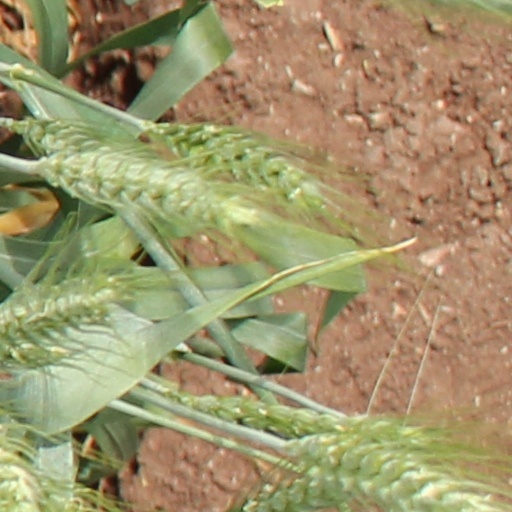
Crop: wheat